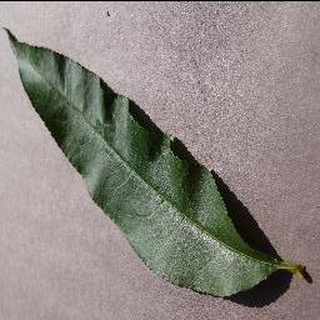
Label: healthy_peach